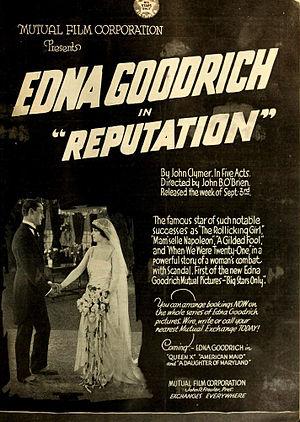
Edna Goodrich est une actrice de théâtre et de cinéma, et auteur américaine.